Cyril Vasiľ

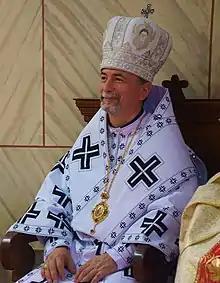

Cyril Vasiľ, S.J. (born 10 April 1965) is a Slovak Jesuit prelate who has served as Eparch of Košice in the Slovak Greek Catholic Church since June 2021, after serving as apostolic administrator there for 16 months. He holds the personal title of archbishop.